Peru at the Copa América

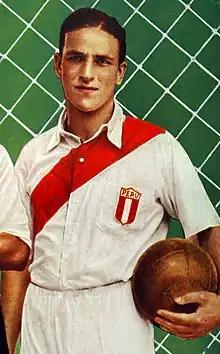
Teodoro Fernández was the top scorer in the 1939 South American Championship

By this time, Peruvian football was recognized by good game and playful management of the ball. Several interesting players came to the national team, but the team faced several problems with the directors and the players themselves. Peru won all but two games. As such, the national team got third place. Paraguay and Brazil, the only ones who beat Peru, had to later play a last tie-breaker match.